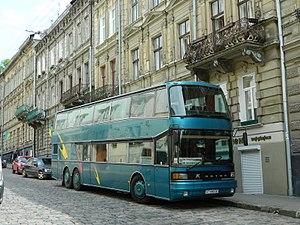
La Série 200 est une série de plusieurs autobus et autocars de la marque allemande Setra. Elle fut produite entre 1976 à 1995.